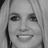
Emotion: happy